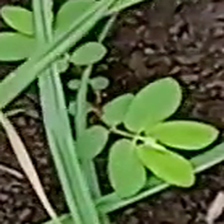
Weed species: Graceful_Sandmart_(Euphorbia hypericifolia)